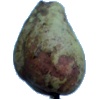
Label: pear_stone